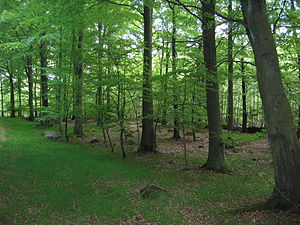
Søderåsen
Bøgeskov i Söderåsen nationalpark
Søderåsen eller svensk: Söderåsen er en horst og nationalpark i det nordvestlige Skåne i kommunerne Bjuv, Klippan, Svalöv og Åstorp. På åsen findes Skånes højeste punkt på 212 moh. Højderyggen strækker sig fra Röstånga i sydøst til Åstorp i nordvest. Skånes højest beliggende kirkeby Stenestad med Stenestad Parken er placeret på højderyggen, 180 moh.